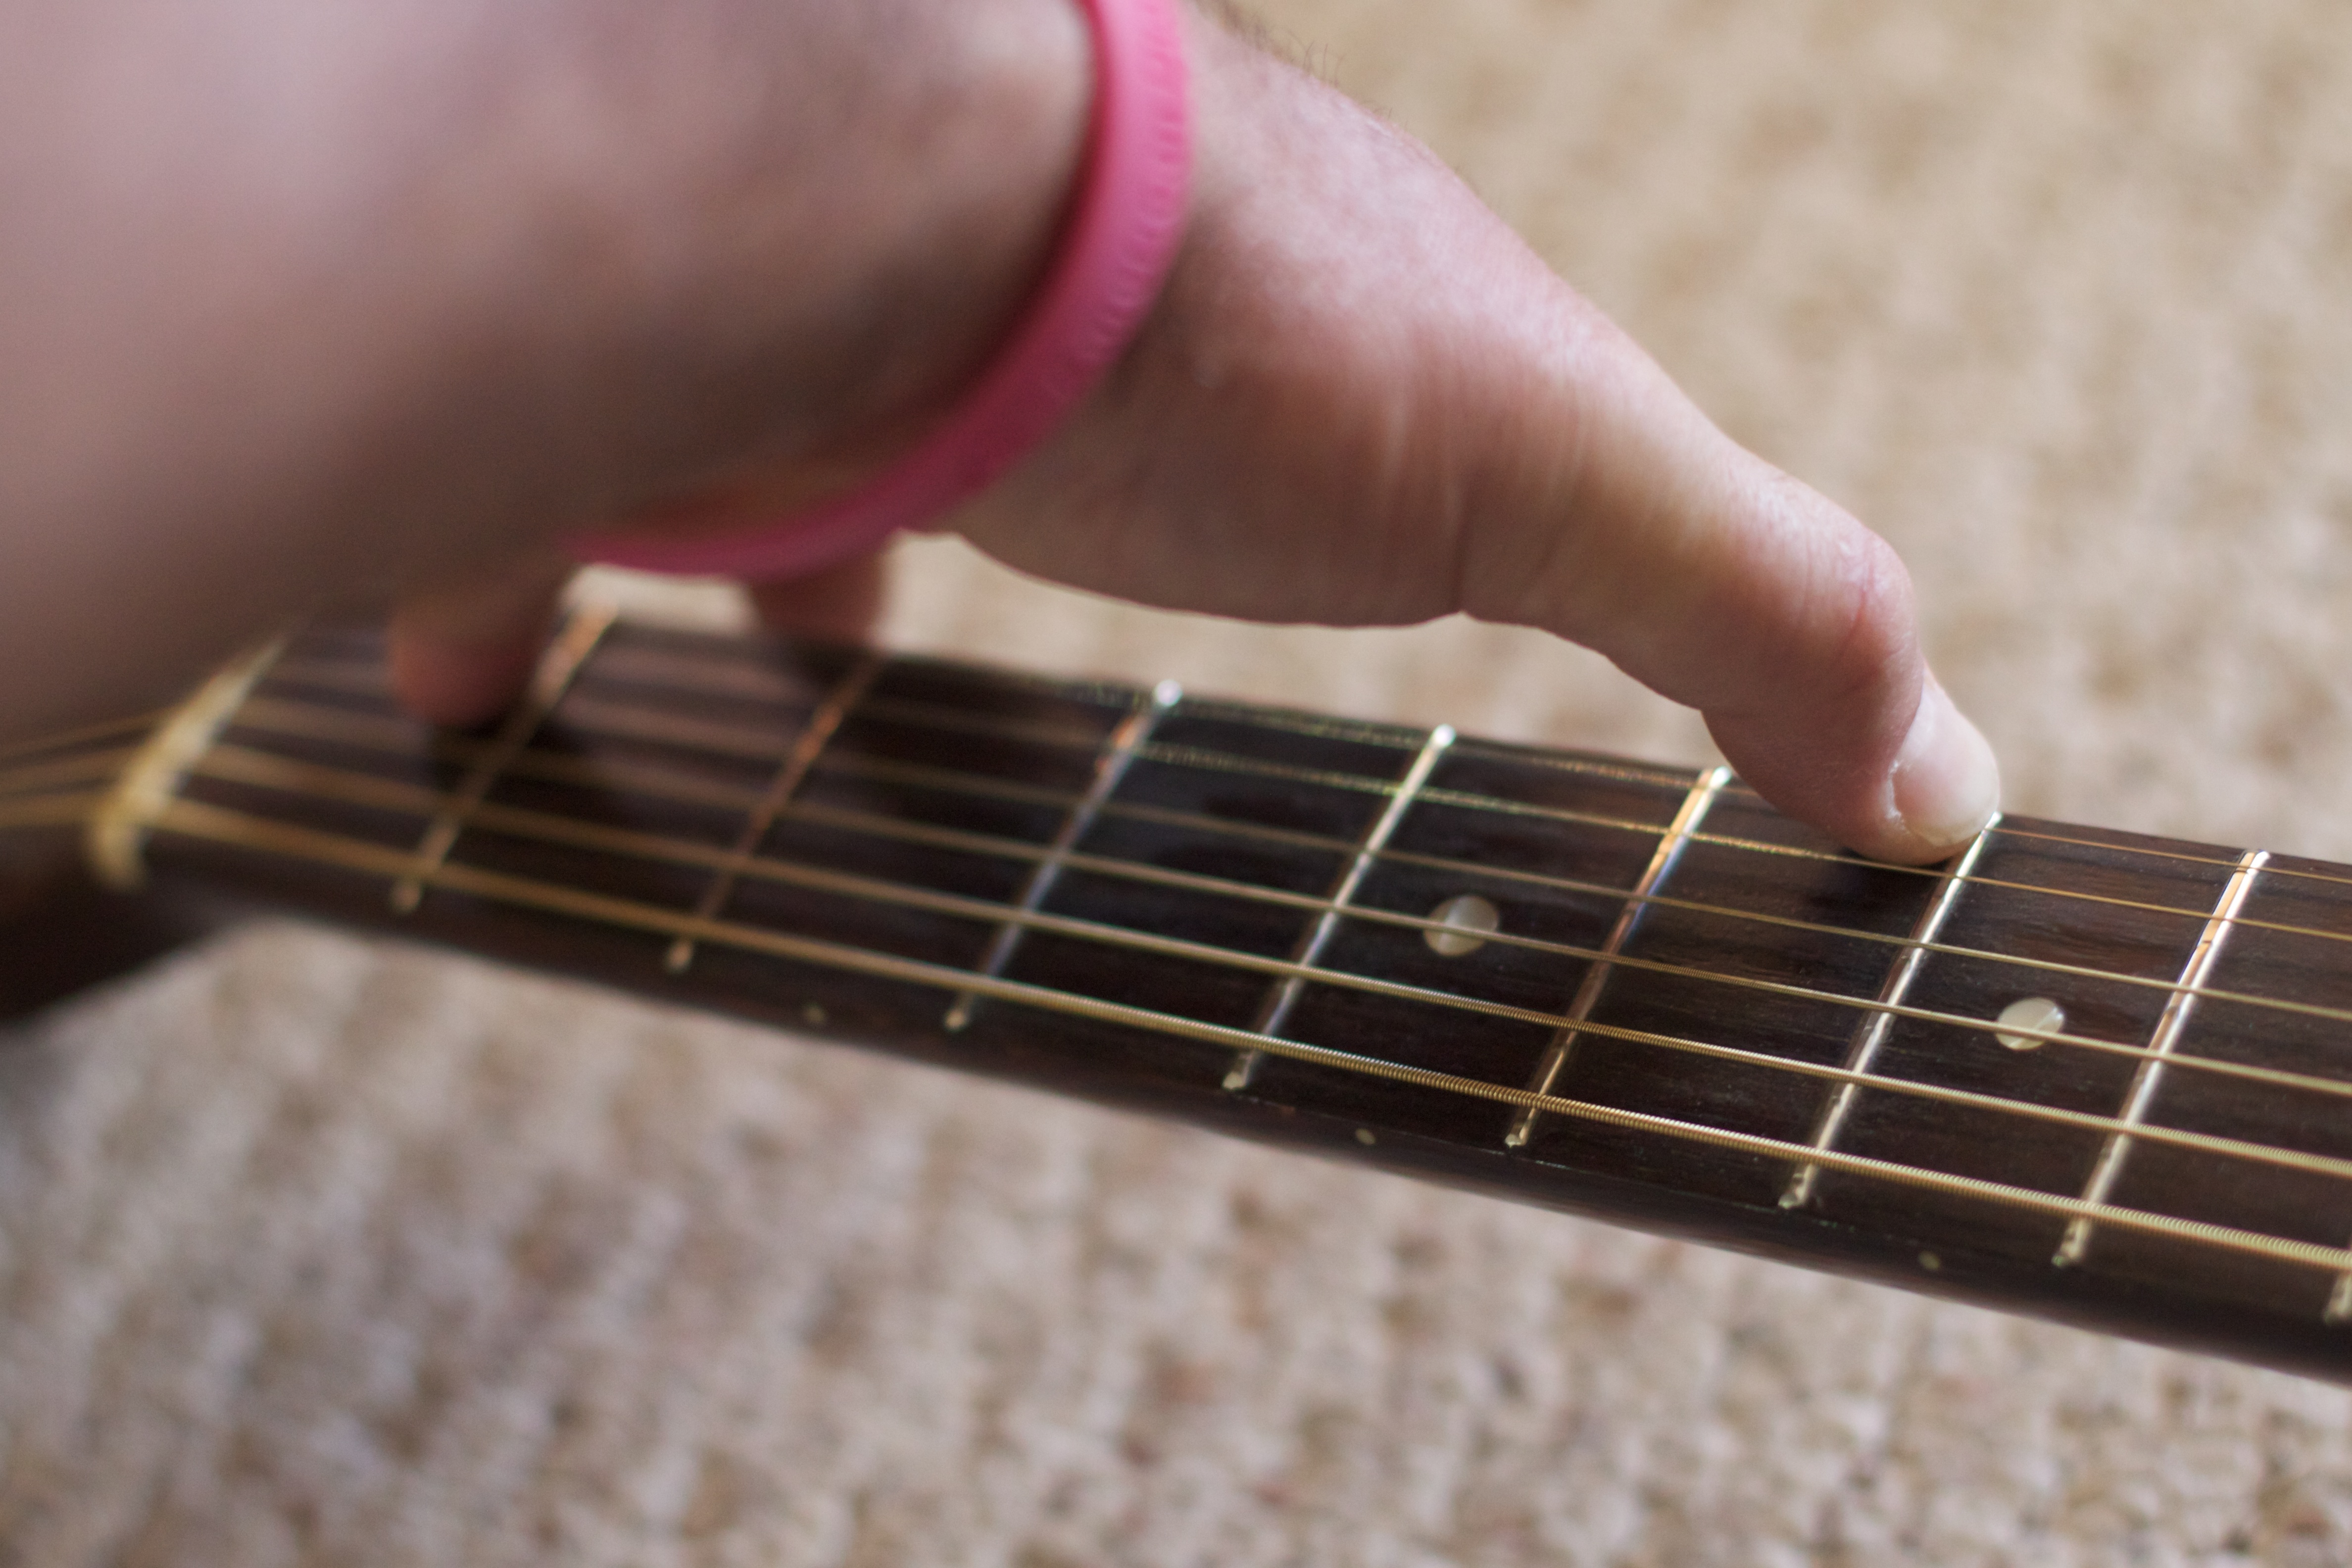
hand, guitar, acoustic guitar, musical instrument, close up, ukulele, bass guitar, ds106, 106, 2011365, 5cardnv, string instrument, plucked string instruments, slide guitar, acoustic electric guitar